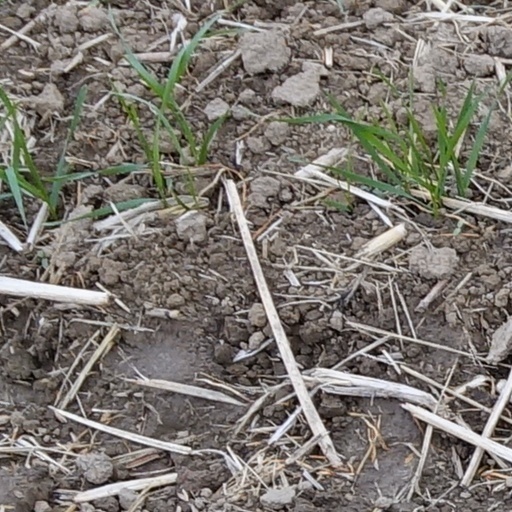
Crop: wheat